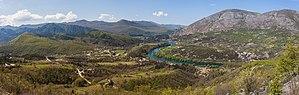
Vue panoramique du cours de la rivière Trebišnjica près de Gornji Orahovac, sud-est de la Bosnie-Herzégovine. Português: Vista panorâmica do curso do rio Trebišnjica, perto de Gornji Orahovac, sudeste da Bósnia e Herzegovina.